Chittaranjan Yajnik

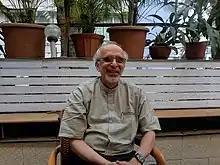
Yajnik in 2020

Chittaranjan Yajnik is a medical scientist from Pune, India who is a specialist in diabetes research and maternal nutrition.